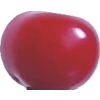
Label: cherry_sour